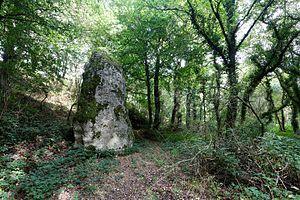
Le menhir du Fuseau, appelé aussi Le Contentoux, est situé sur la commune de Plaine-Haute dans le département français des Côtes-d'Armor.
Le département des Côtes-d'Armor compte une centaine de sites mégalithiques, témoins des occupations humaines du territoire au Néolithique.
Cet article recense une partie des monuments historiques des Côtes-d'Armor, en France.